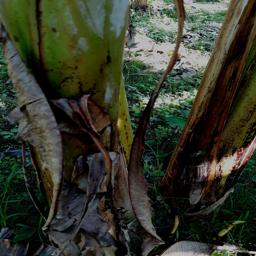
Label: PSEUDOSTEM WEEVIL